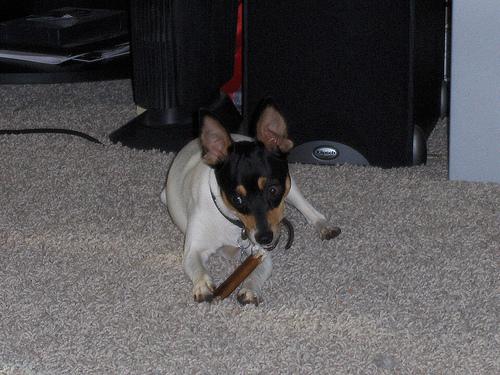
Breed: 237-n000095-toy_terrier